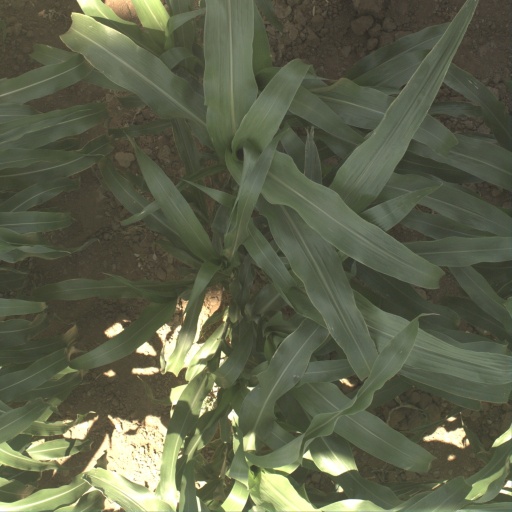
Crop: sorghum